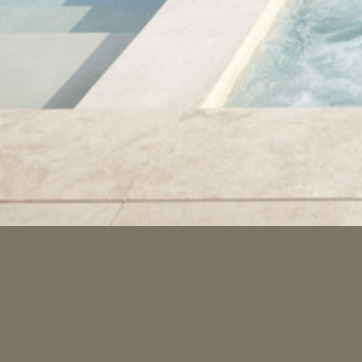
Material: tile